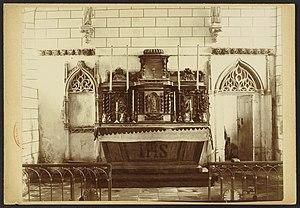
Église Saint-Laurent de Bossugan